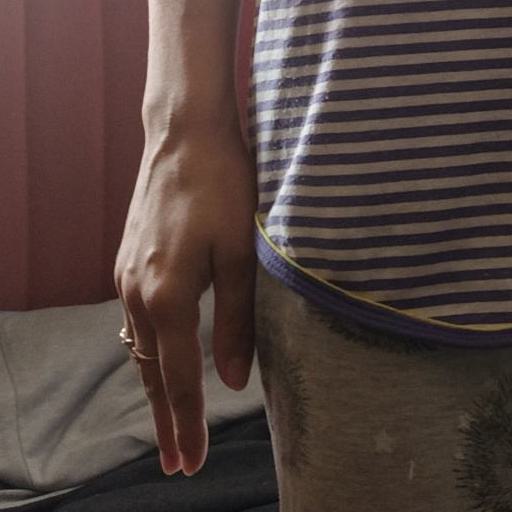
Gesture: no_gesture